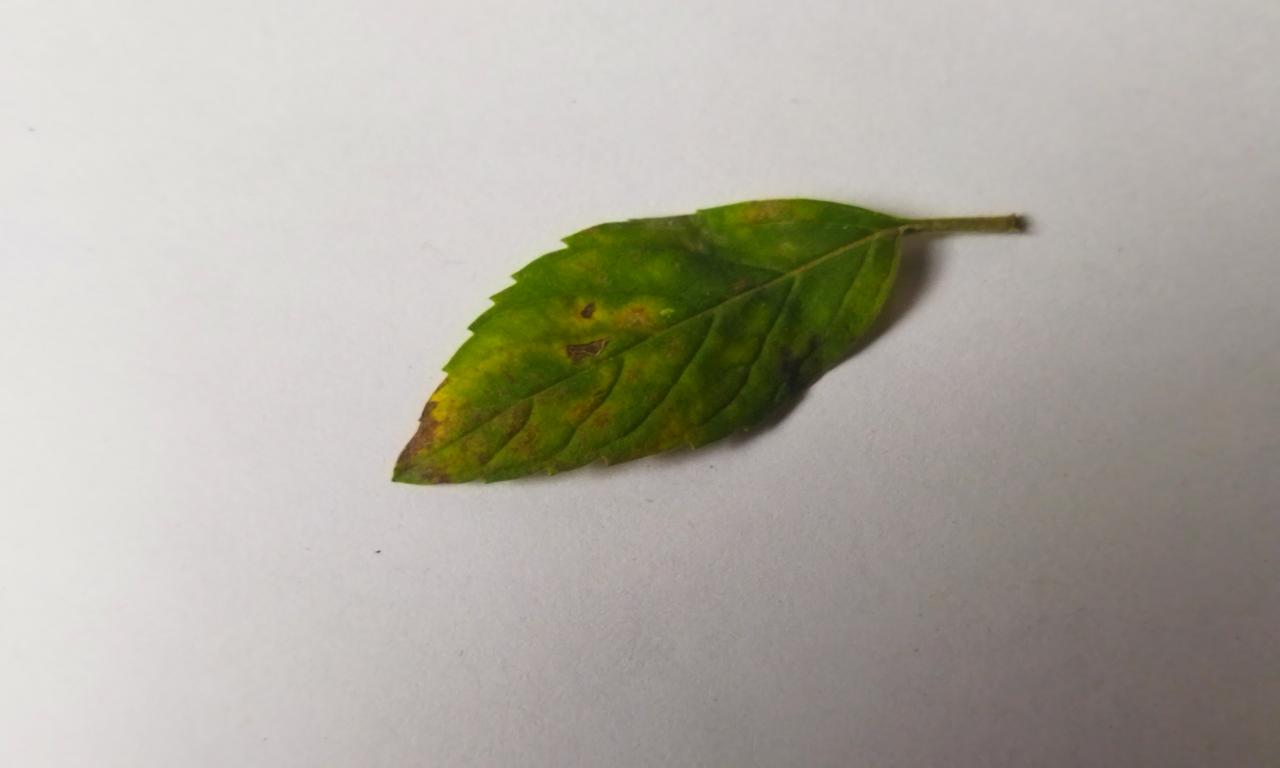
Label: Spoiled